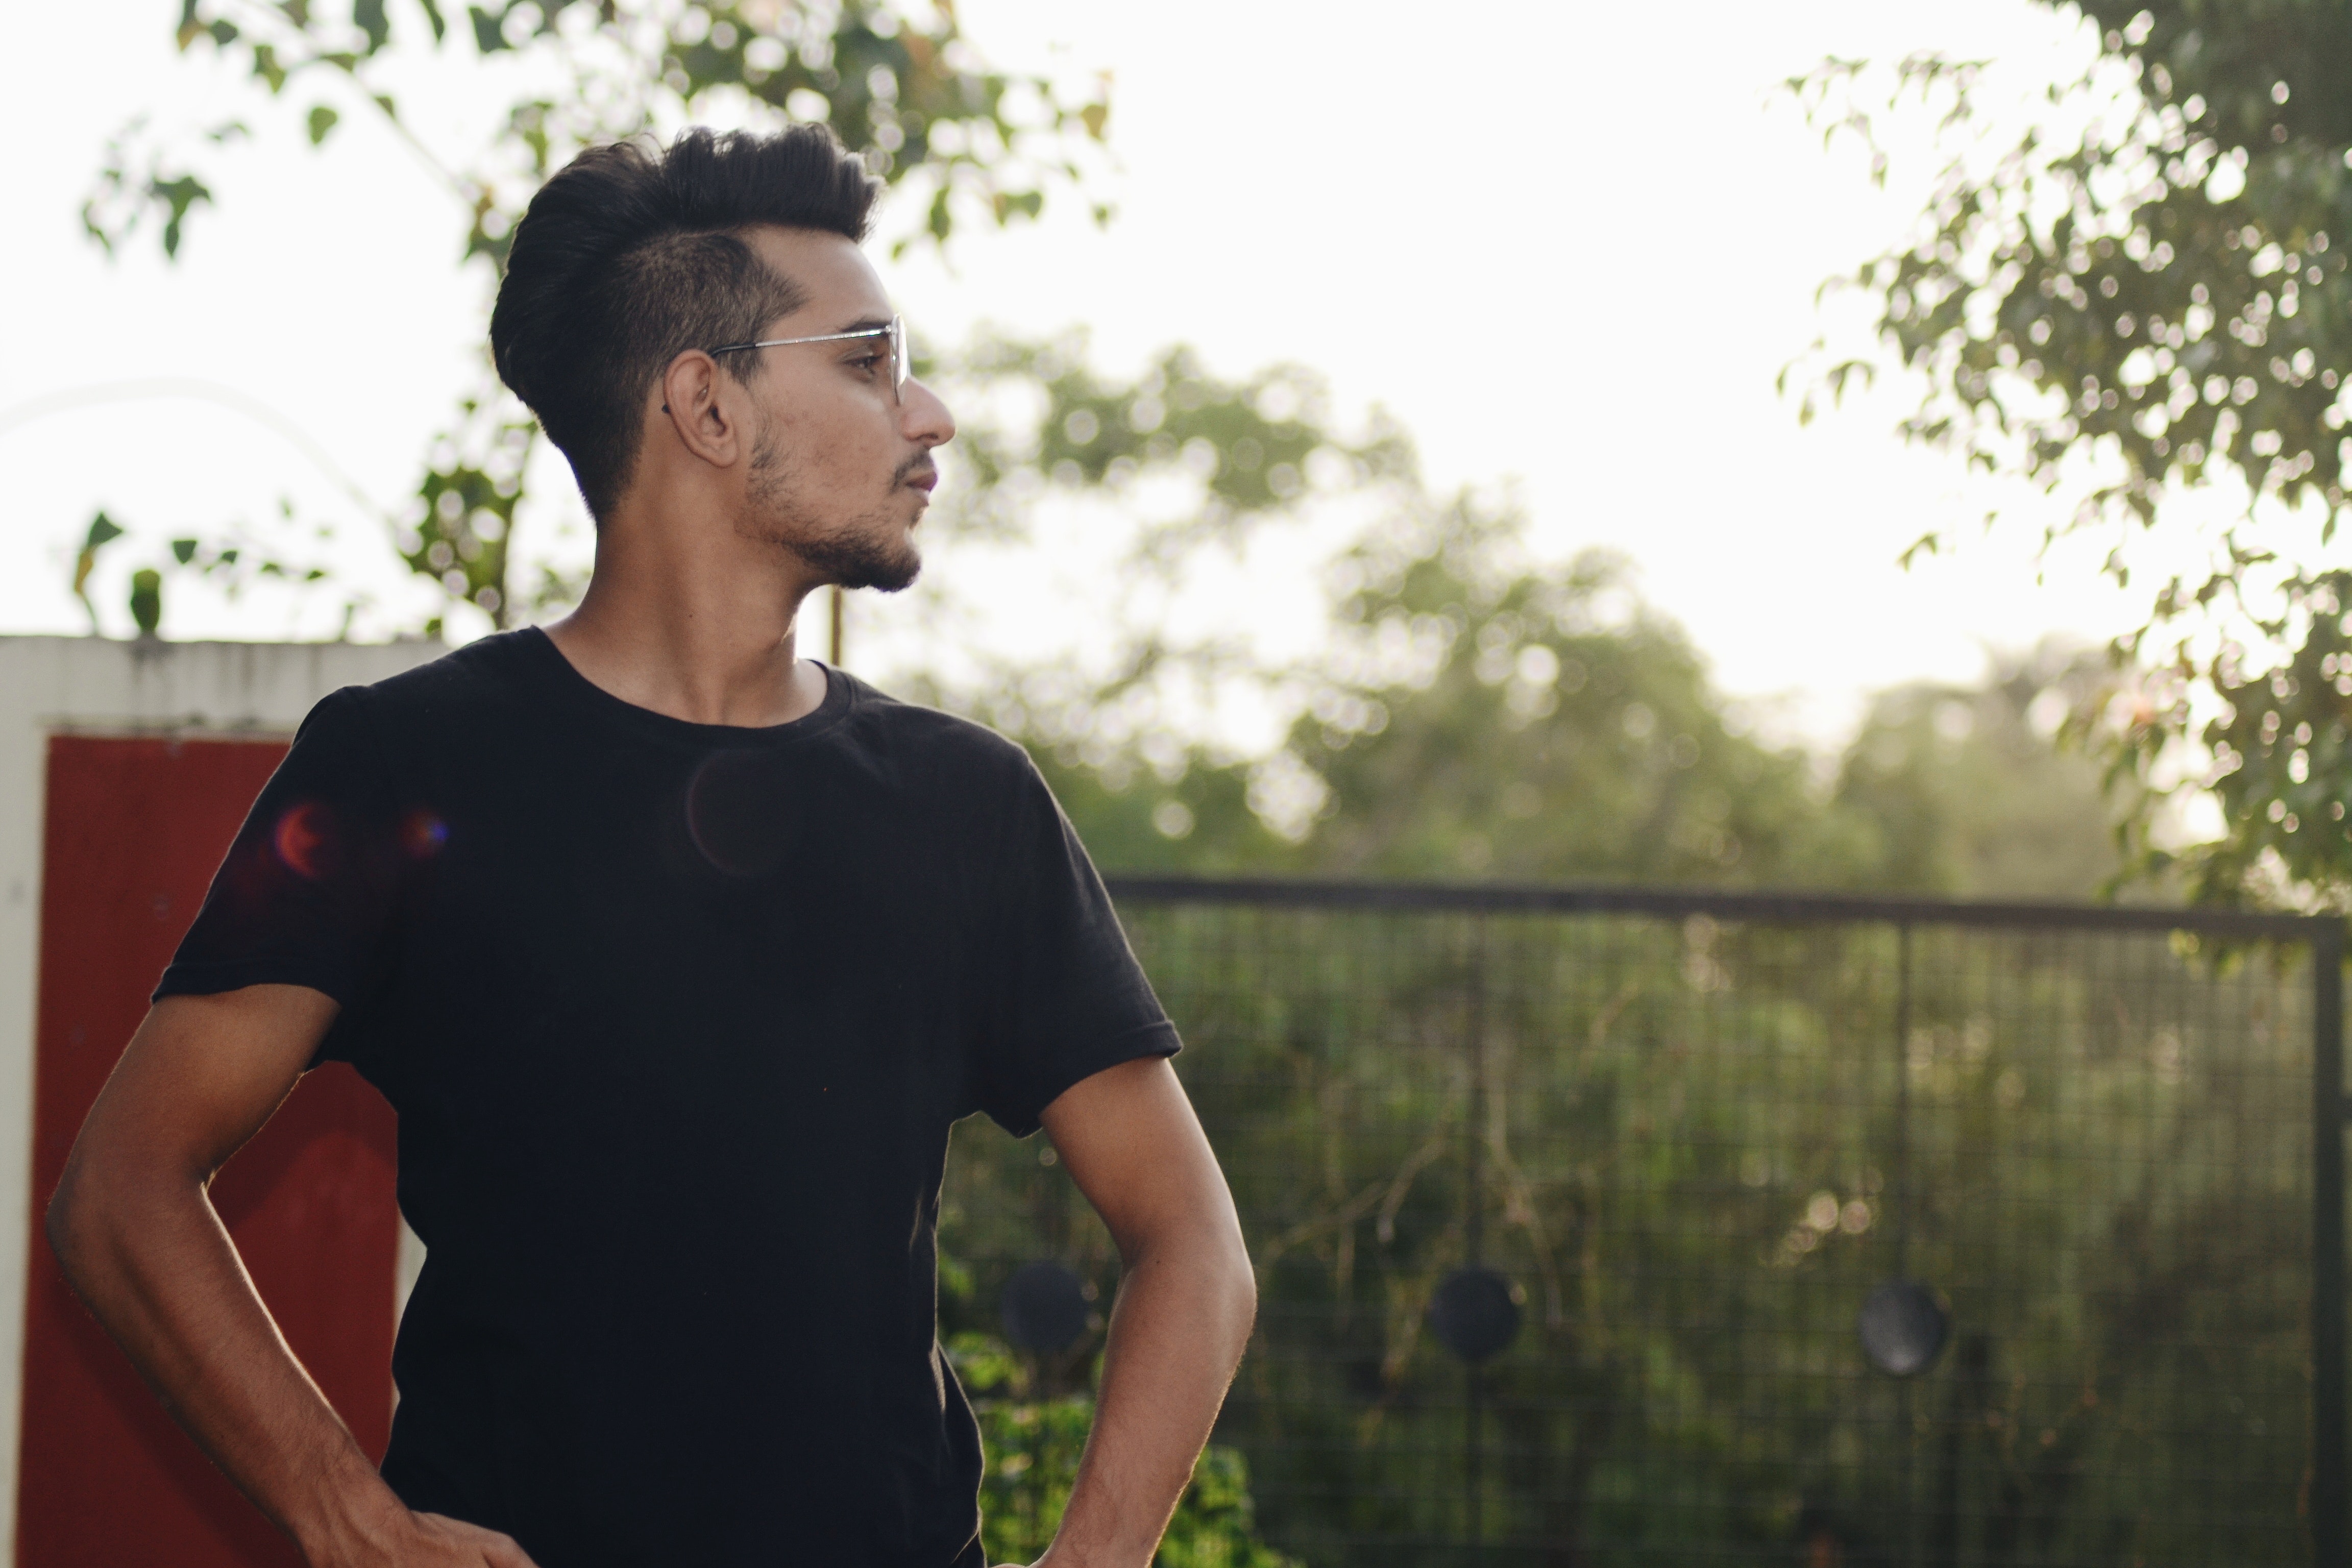
sunlight, shoulder, leaf, t shirt, photography, tree, smile, grass, neck, flash photography, backlighting, happy, photo shoot, plant, black hair, top